Abraham L. Pennock

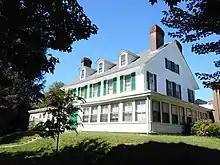
Abraham L. Pennock House (2017)

In his later years, Pennock lived at Hoodland Farm, a large house and property built in 1823 and willed to Pennock's wife, Elizabeth, by his father-in-law, John Sellers II. The farmhouse is located in Upper Darby Township, Pennsylvania.